Lojze Dolinar

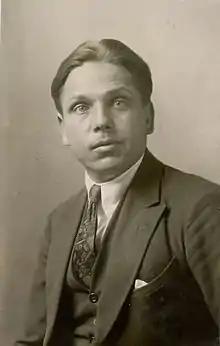

Lojze Dolinar (April 19, 1893 – September 9, 1970) was a Slovenian sculptor recognized for his impact on local and global 19th- and 20th-century art. When he moved to America he worked in architectural plastic art and thereafter in antique and modern art. In 1931 he went to Belgrade and between World War I and World War II he became one of the most sought-out monument sculptors. In 1946 he joined the Belgrade Fine Arts Academy and three years later got a professorship there. Among others he was taught by Alojzij Repič and worked with Jože Plečnik.